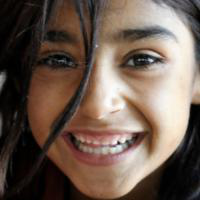
Age group: age 01-10